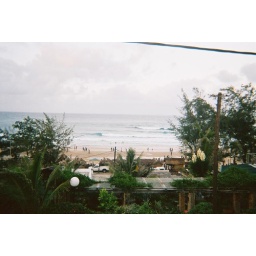
View from our no running water house in Tofu